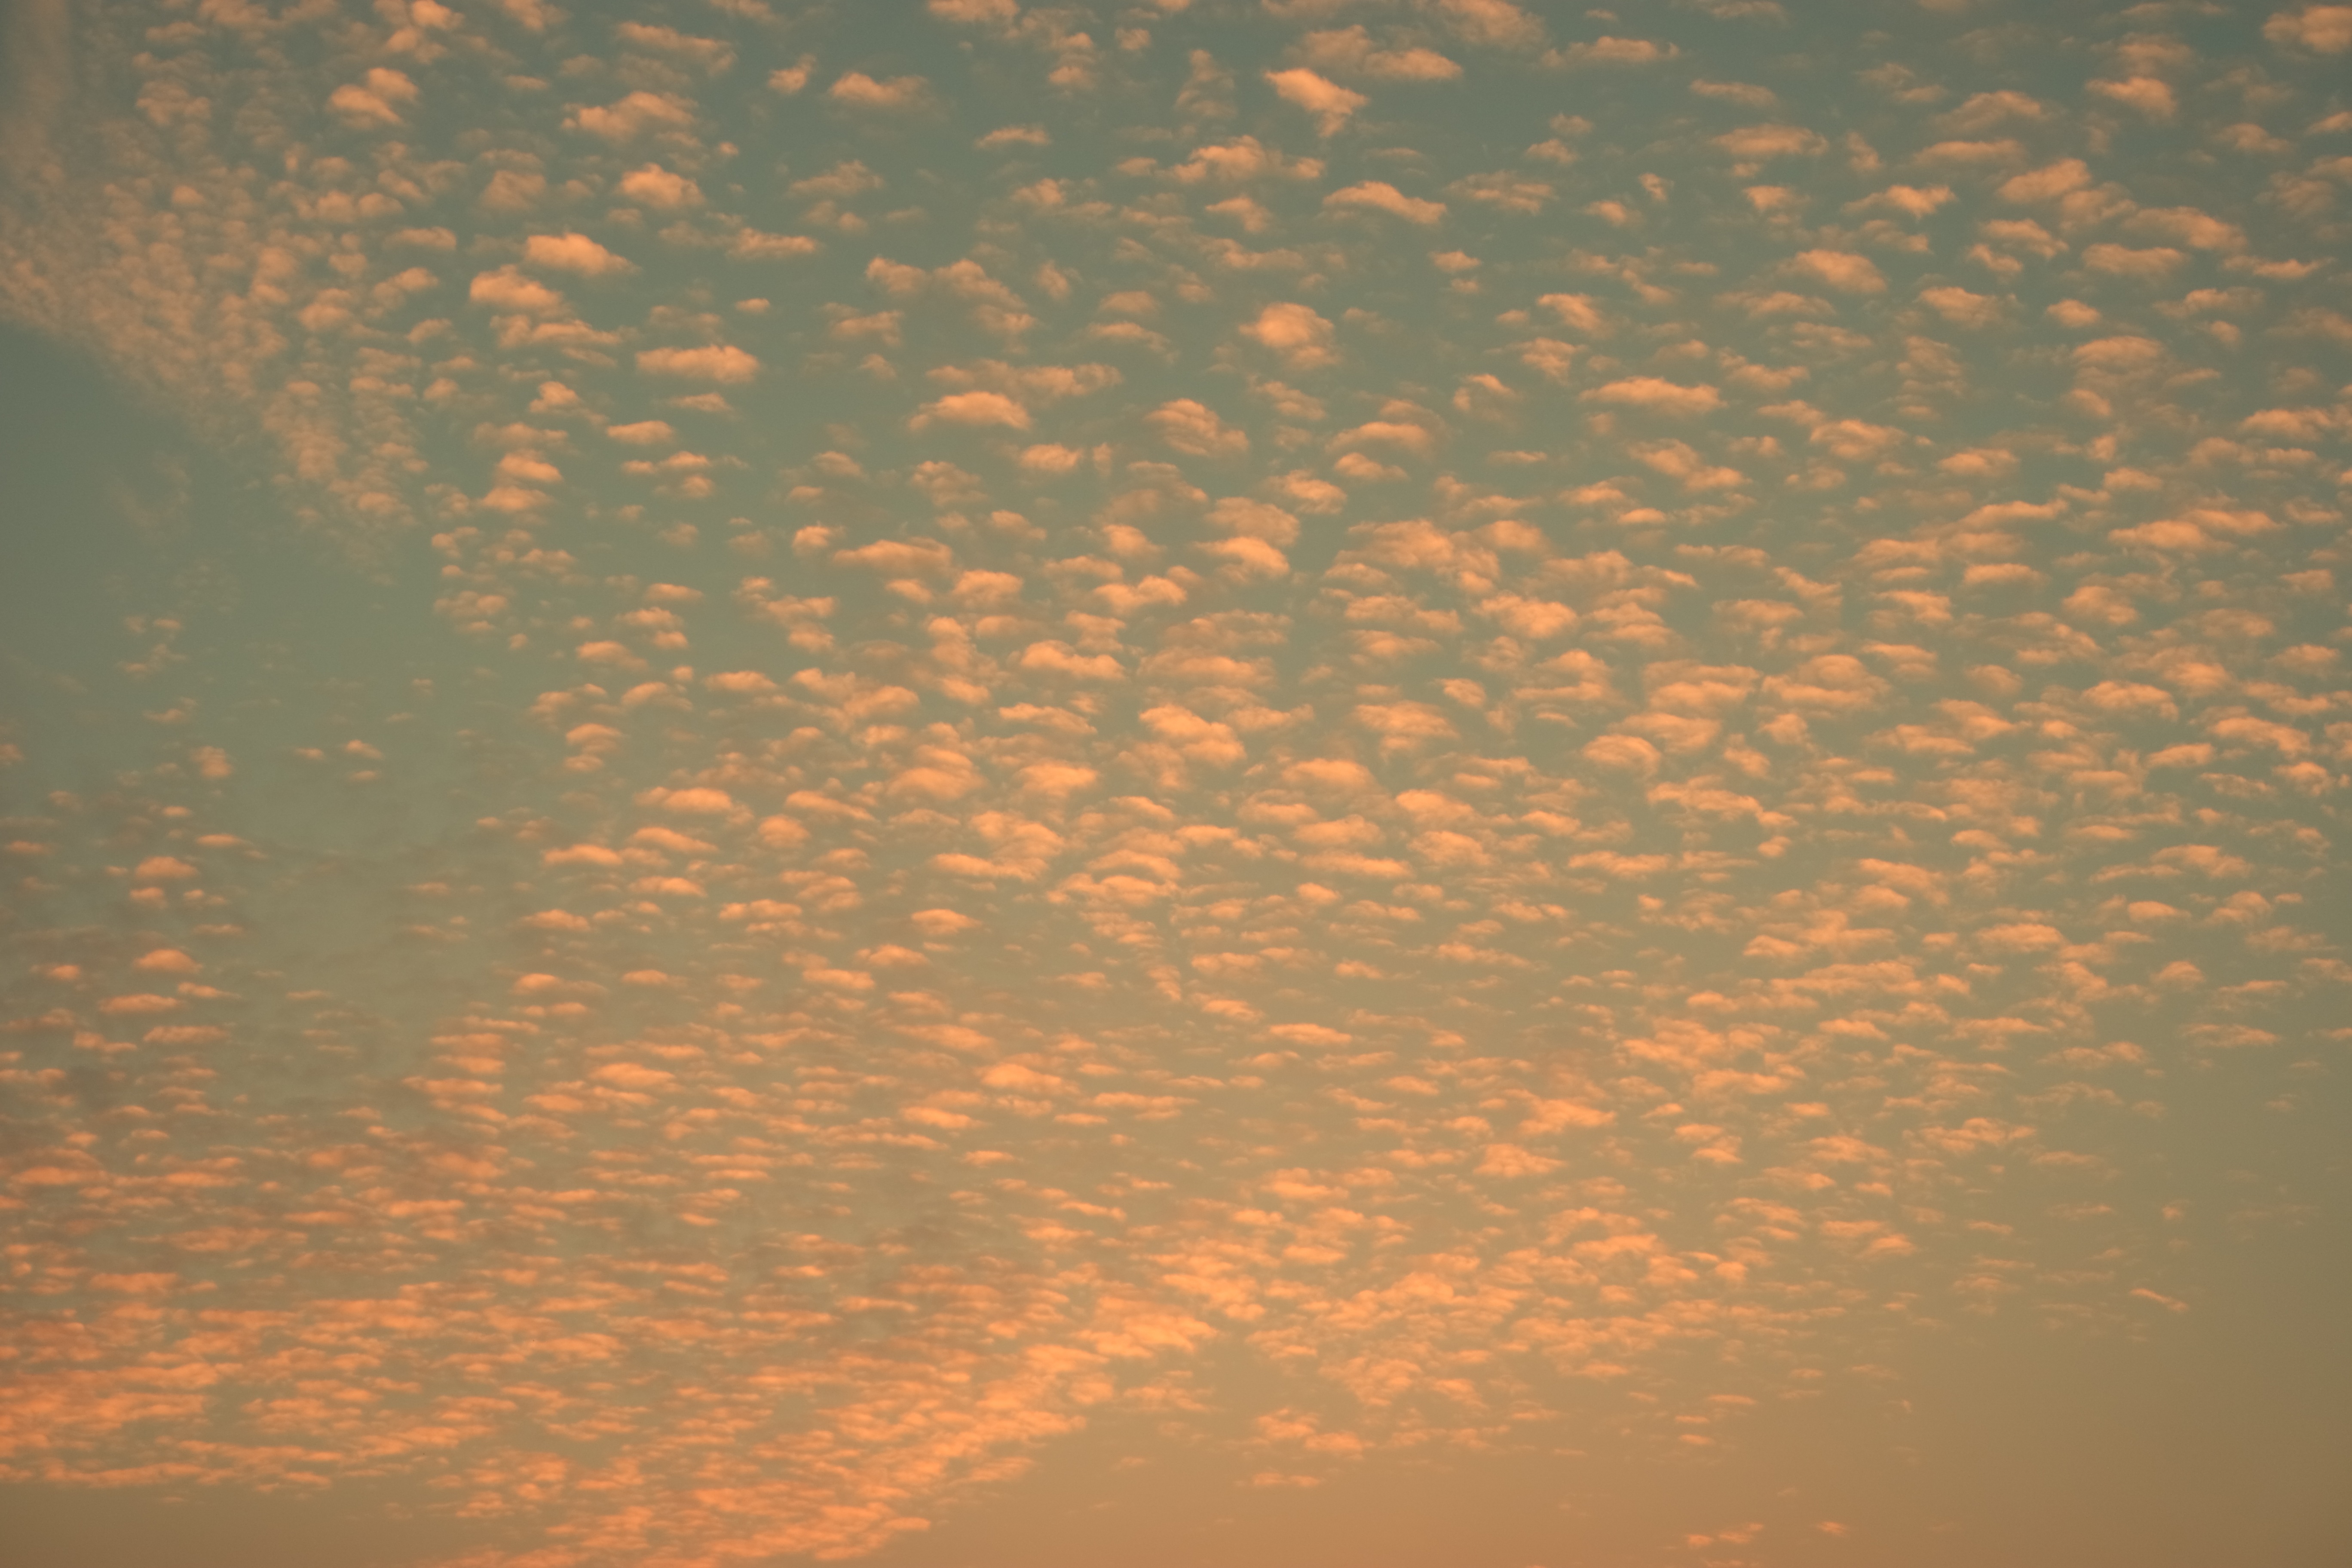
horizon, light, cloud, sky, sun, sunrise, sunset, sunlight, morning, dawn, atmosphere, dusk, reflection, clouds, mood, afterglow, evening sky